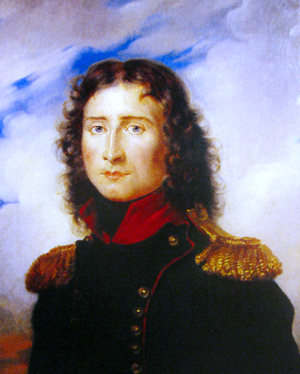
Józef Sułkowski armories Sulima, né en 1773 à Rydzyna et mort le 22 octobre 1798 au Caire, est un aristocrate et officier polonais, héro de la guerre russo-polonaise de 1792, puis de la campagne d'Italie et de la campagne d'Egypte. Aide de camp du général Bonaparte de 1796 à 1798.